Graziella Moretto

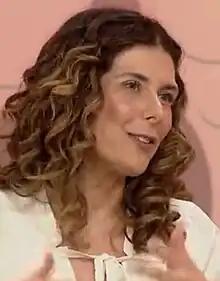
Actress Graziella Moretto during an interview with the Sem Censura program

She has acted in some motion pictures, such as Fernando Meirelles' "City of God", and some TV shows.